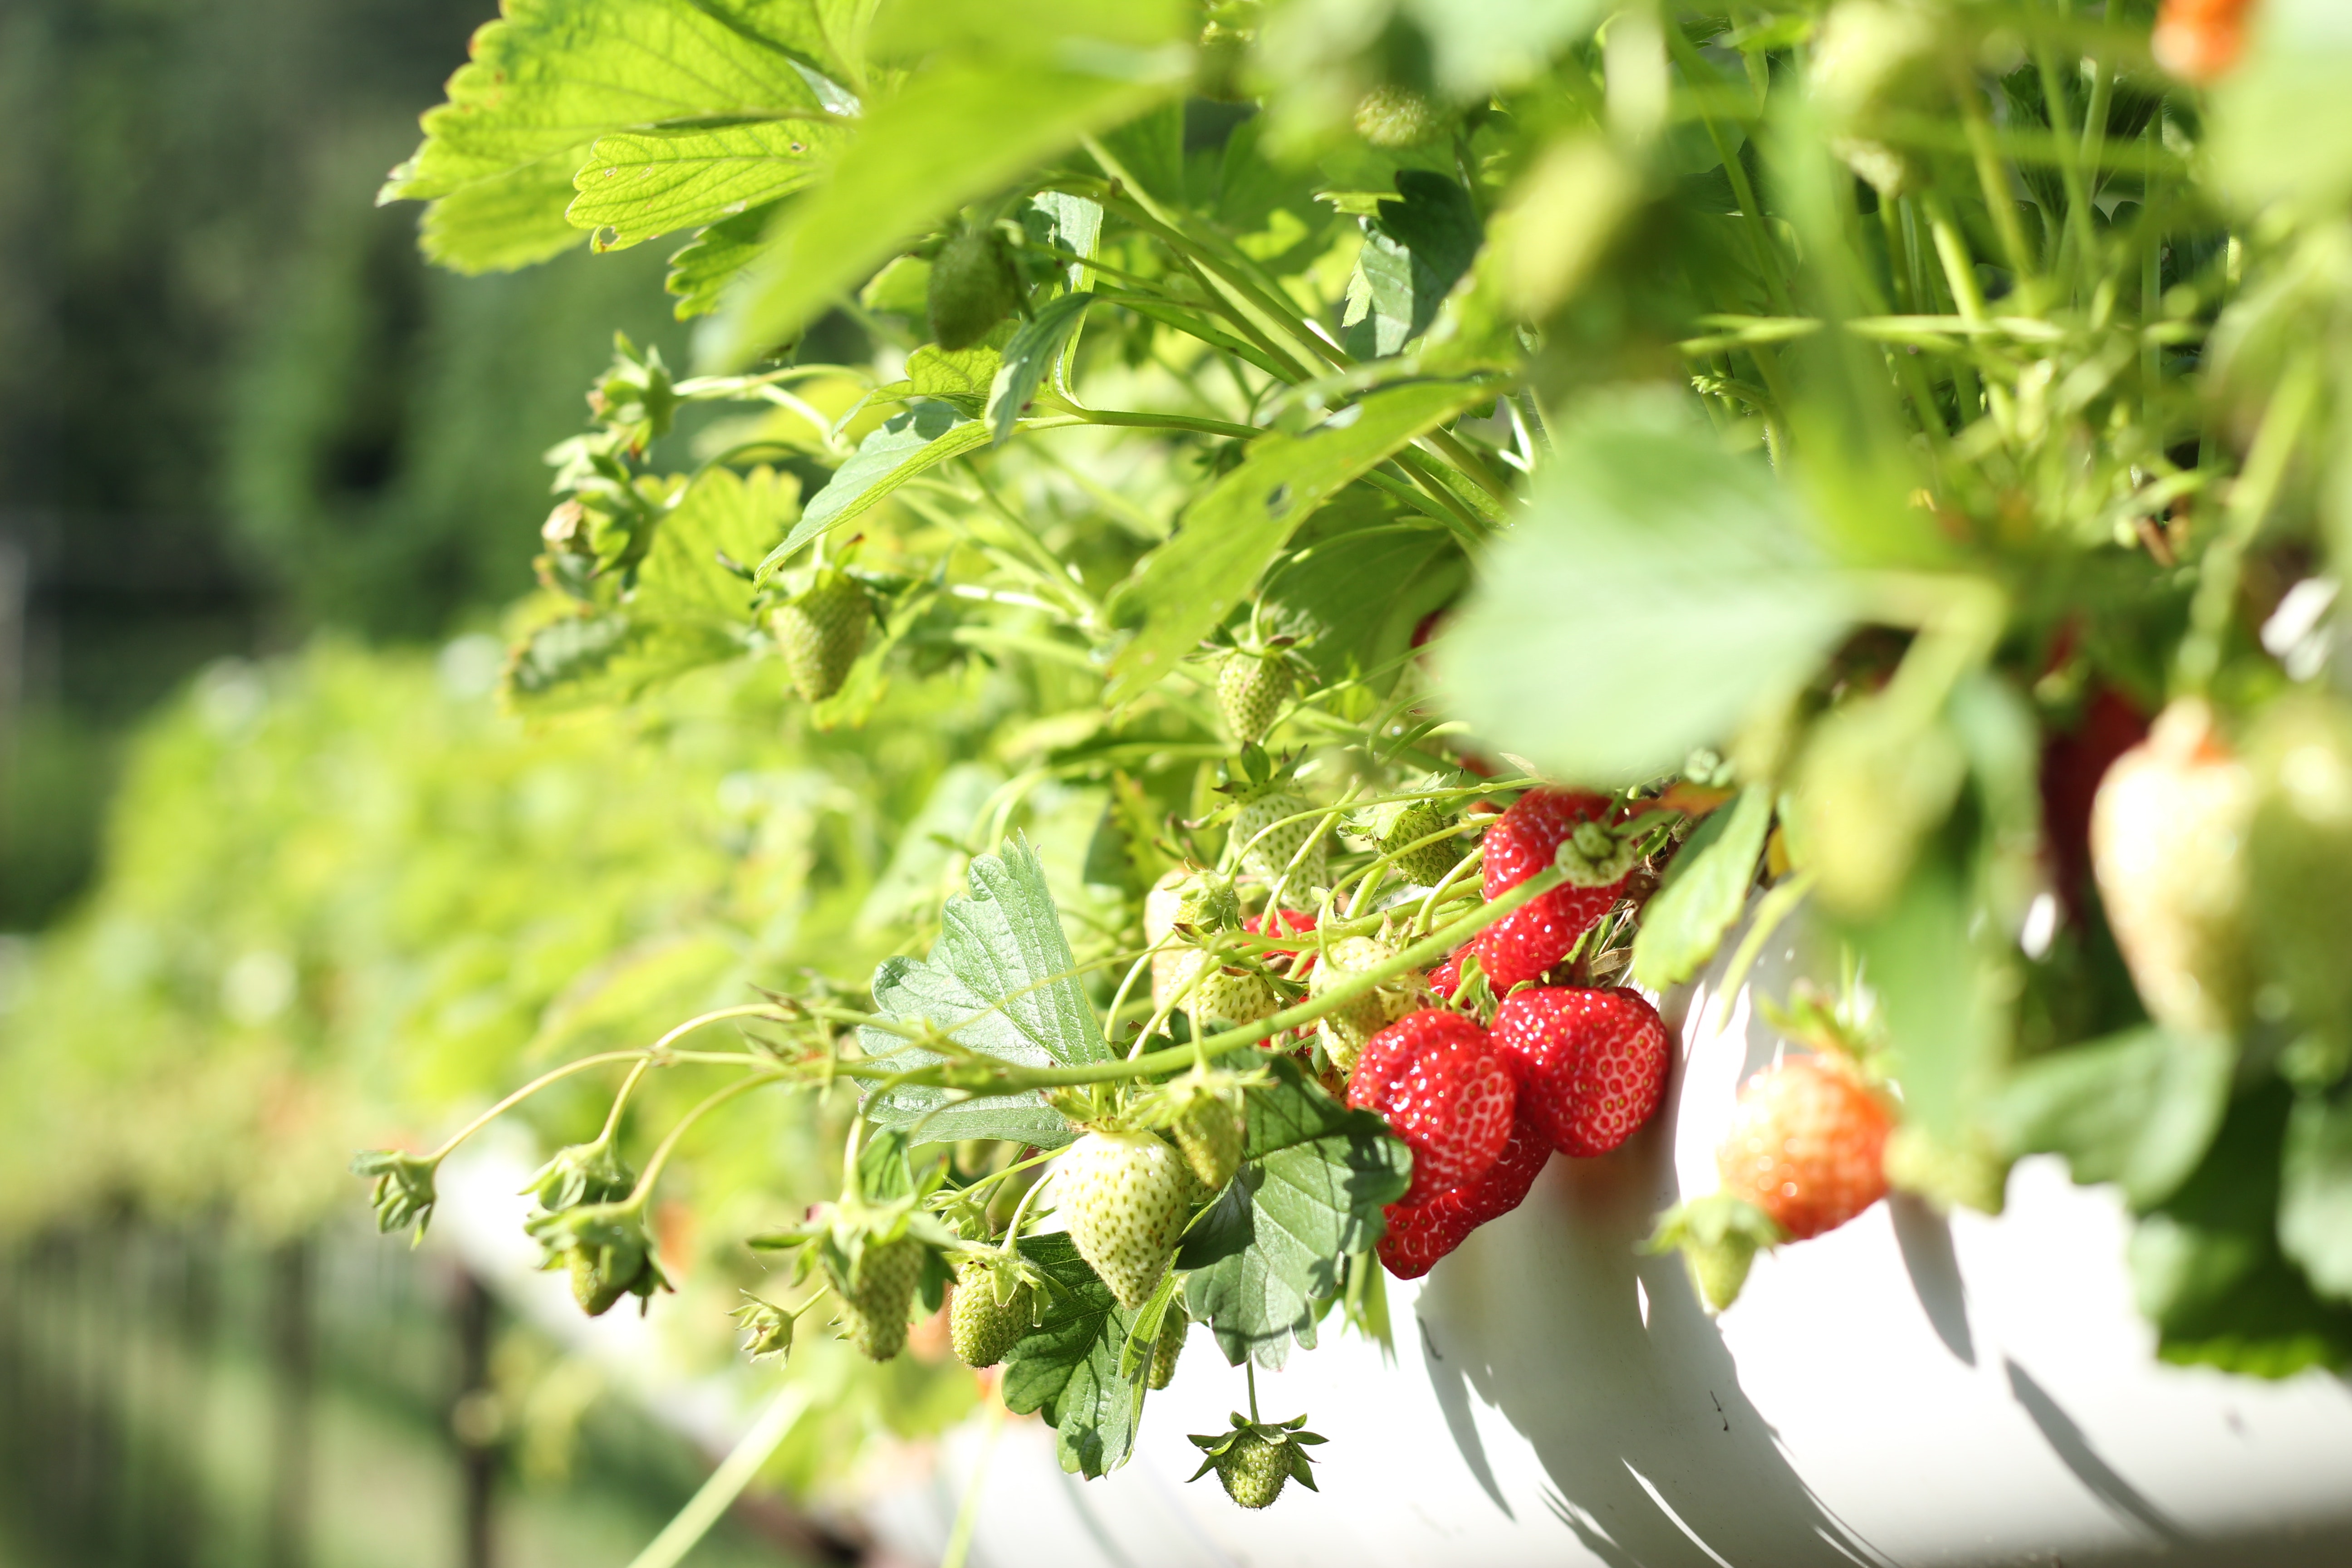
flower, plant, leaf, strawberries, flowering plant, tree, strawberry, fruit, berry, food, herb